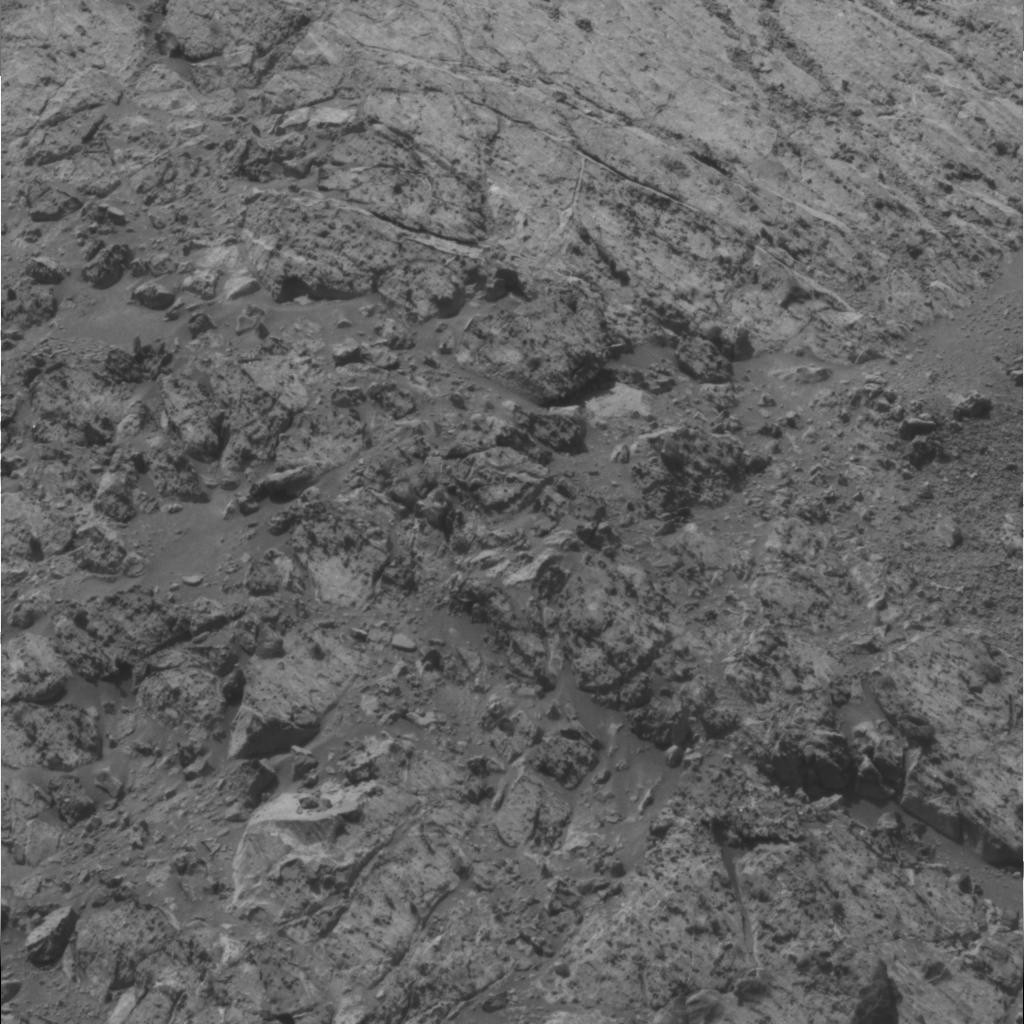
Surface features visible: Rock Outcrops, Clasts, Rock (Linear Features), Soil, Nearby Surface